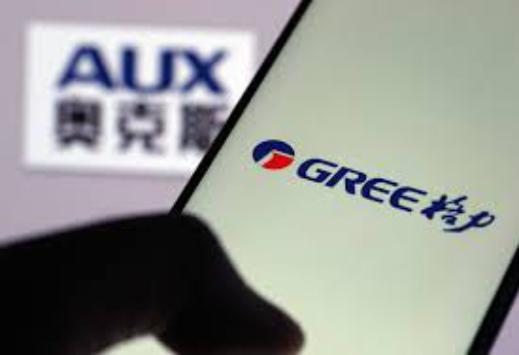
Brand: gree-1
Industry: Electronic